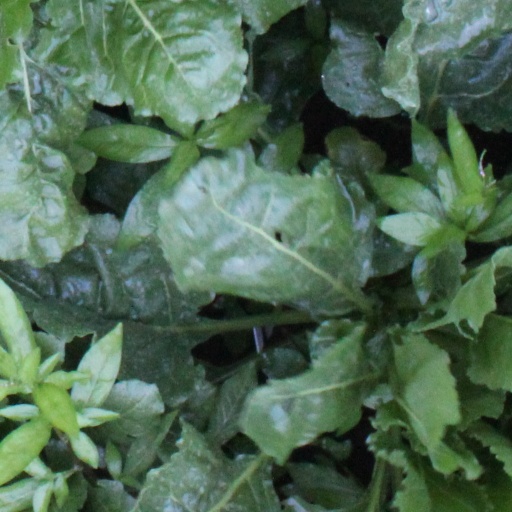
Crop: sugar beet